Art of Newfoundland and Labrador

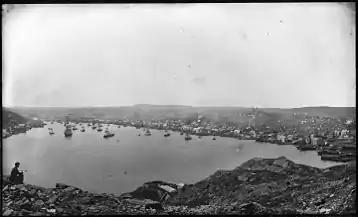

The art of Newfoundland and Labrador has followed a unique artistic trajectory when compared to mainland Canada, due to the geographic seclusion and socio-economic history of the province. Labradorian art possesses its own historical lineage.